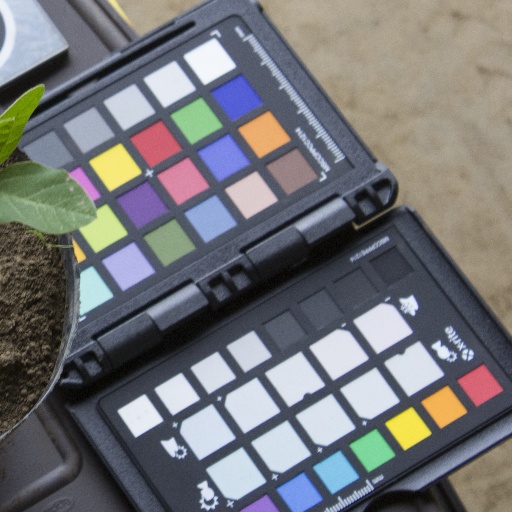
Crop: soybean